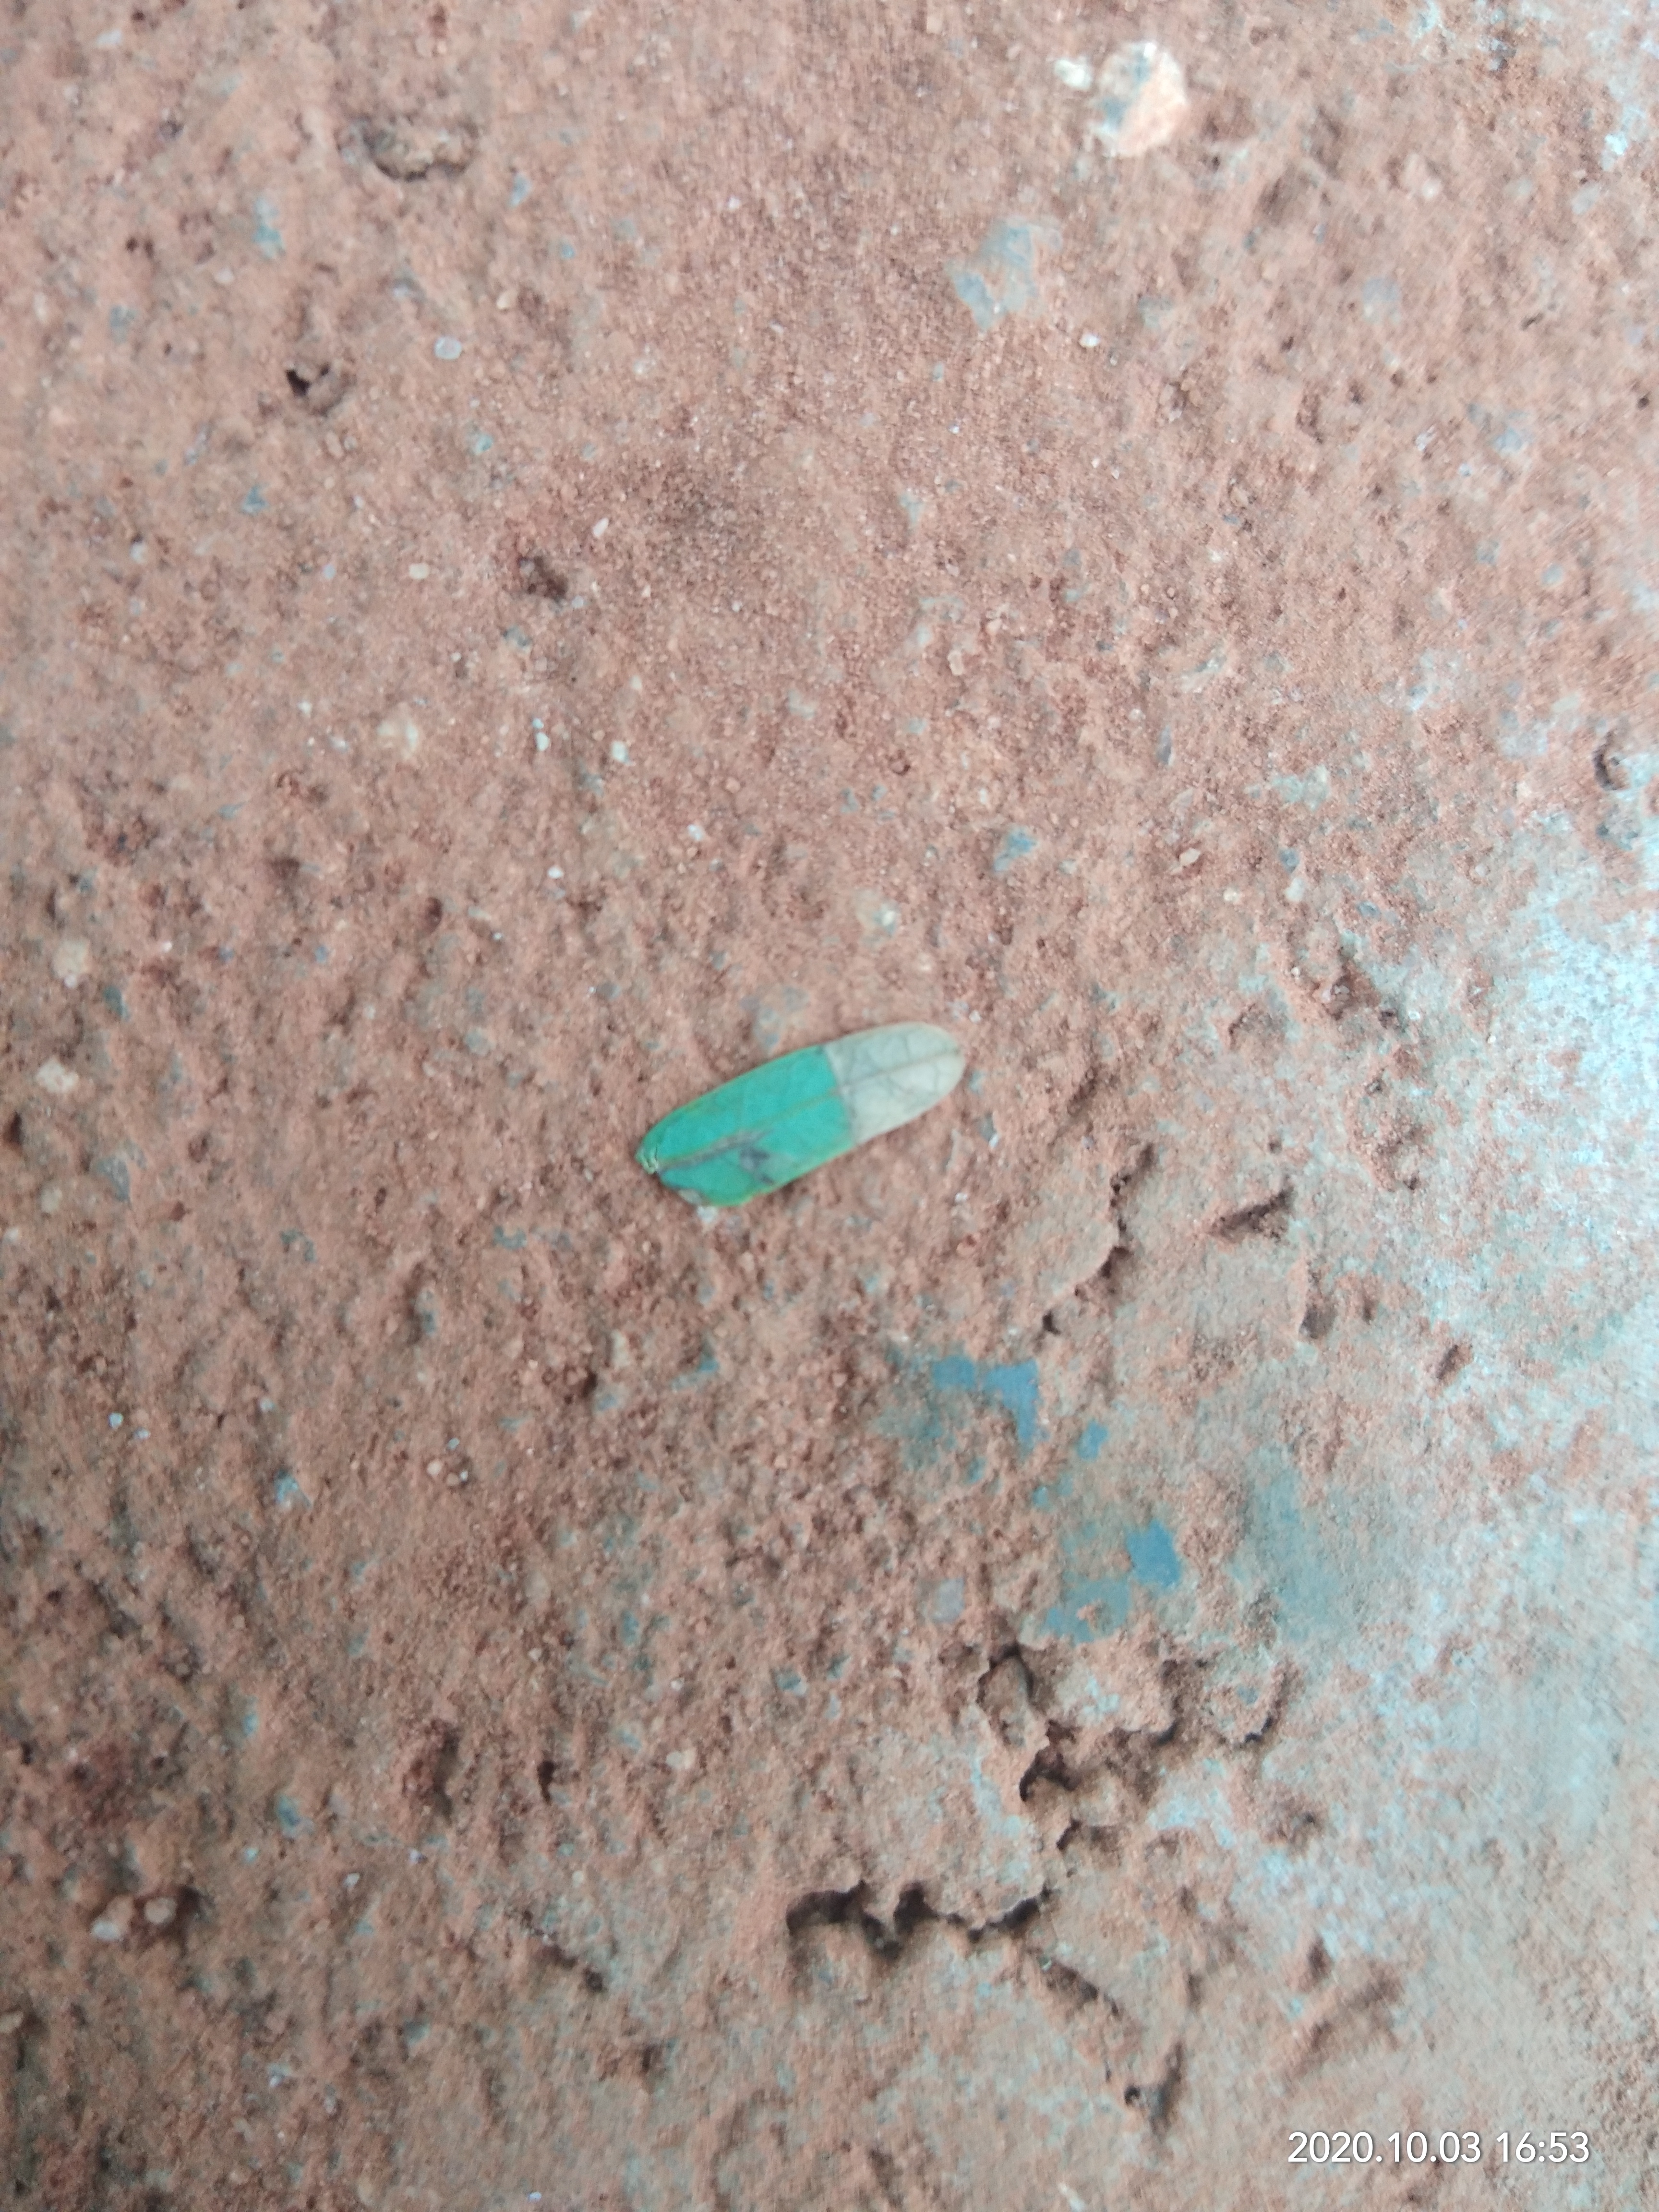
Plant: Tamarind